The Orkney Museum

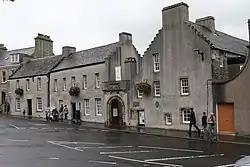
Tankerness House on Broad Street, Kirkwall

The Orkney Museum, formerly Tankerness House Museum, is a history museum in Kirkwall, Orkney, Scotland. Run by Orkney Islands Council, the museum covers the history of the Orkney Islands from the Stone Age through the Picts and Vikings to the present day.